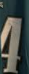
Number: 4